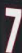
Number: 7